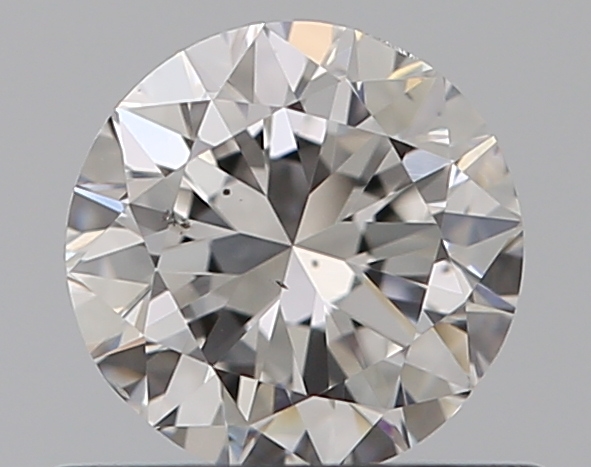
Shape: round
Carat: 0.5
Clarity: SI1
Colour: F
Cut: VG
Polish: EX
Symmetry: VG
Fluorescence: N
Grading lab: GIA
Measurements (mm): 4.98 x 5.02 x 3.15